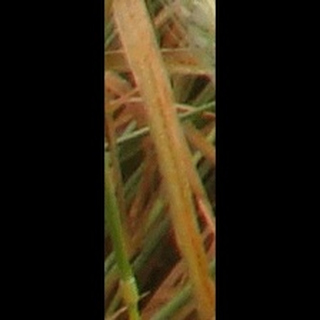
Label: wheat_brown_rust